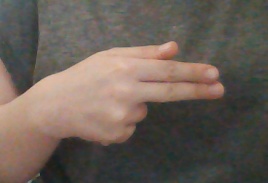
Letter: ghain